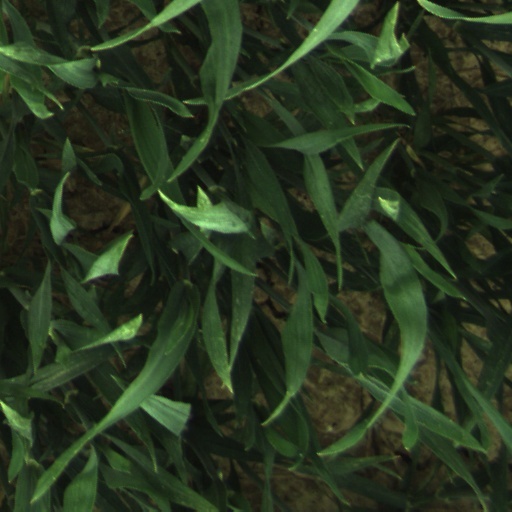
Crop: wheat